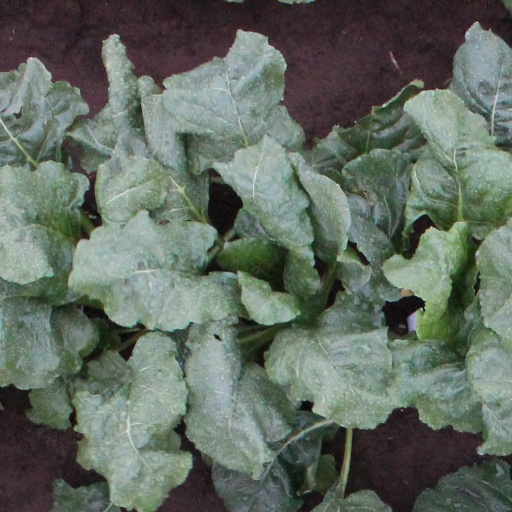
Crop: sugar beet